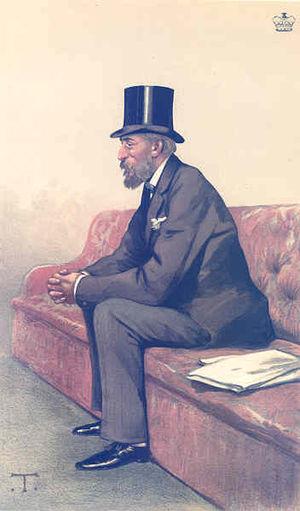
Ivor Bertie Guest, 1ᵉʳ baron Wimborne, 2ᵉ baronnet, DL est un industriel gallois et un membre de l'éminente famille Guest.